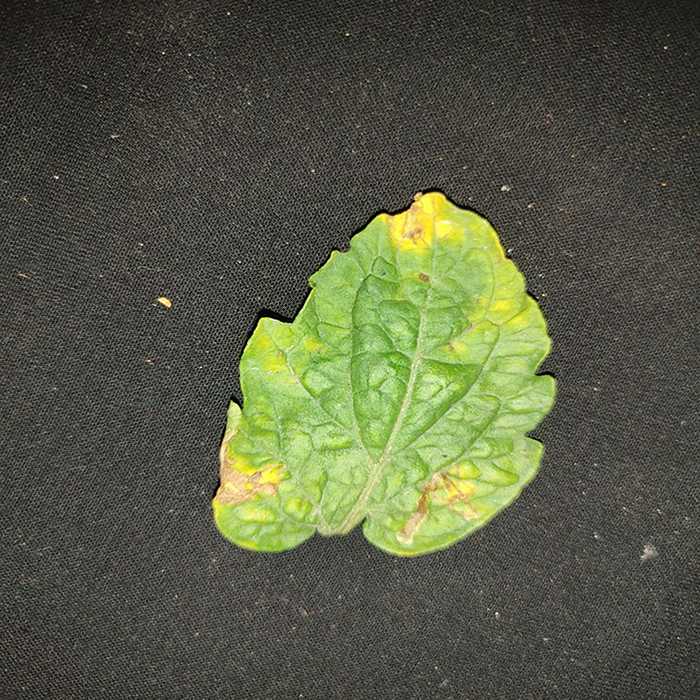
Plant: Tomato
Label: Tomato Bacterial spot